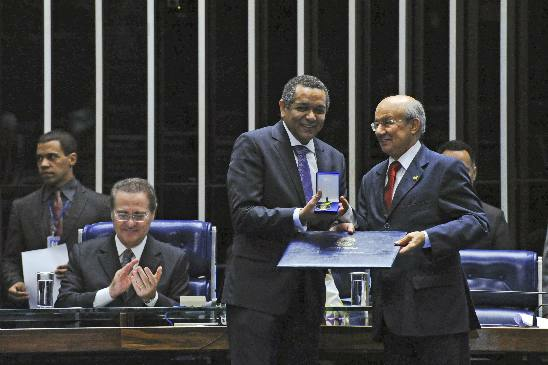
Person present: Yes